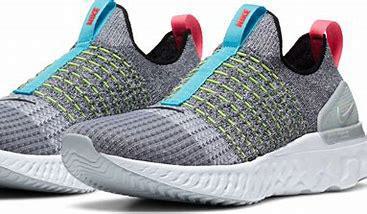
Brand: Nike
Model: React Phantom Run Flyknit 2